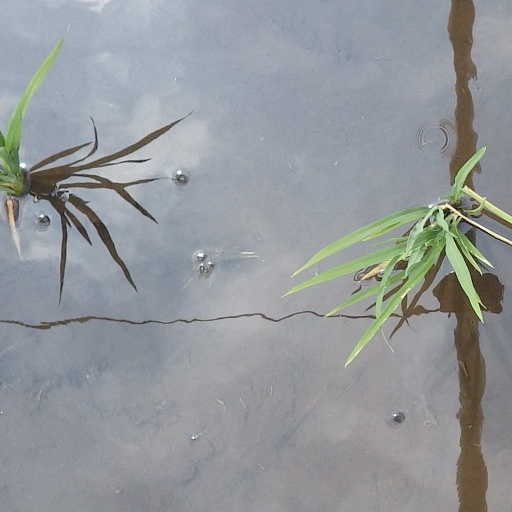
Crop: rice